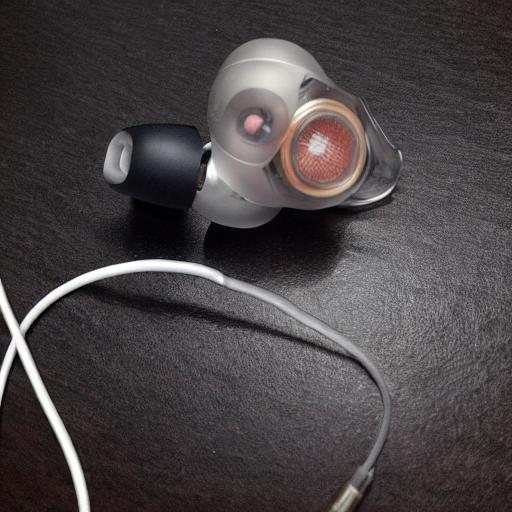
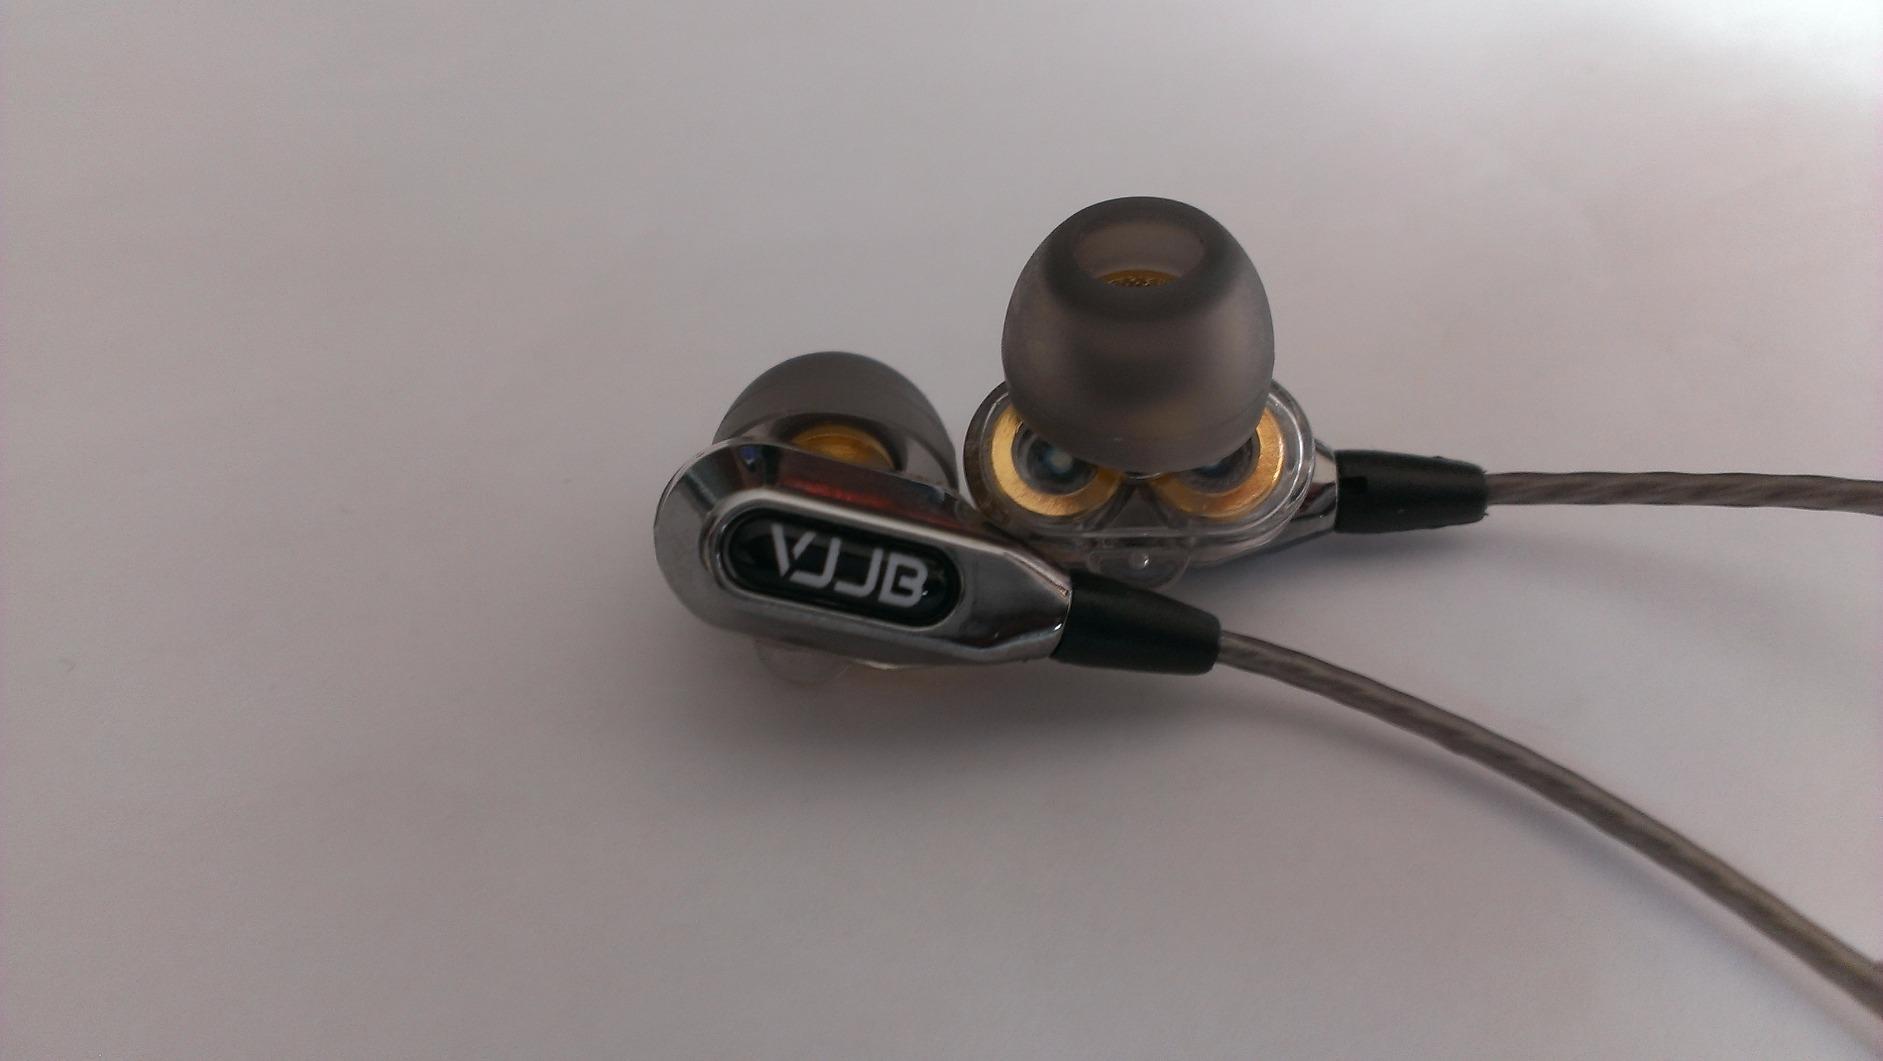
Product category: headphones
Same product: no